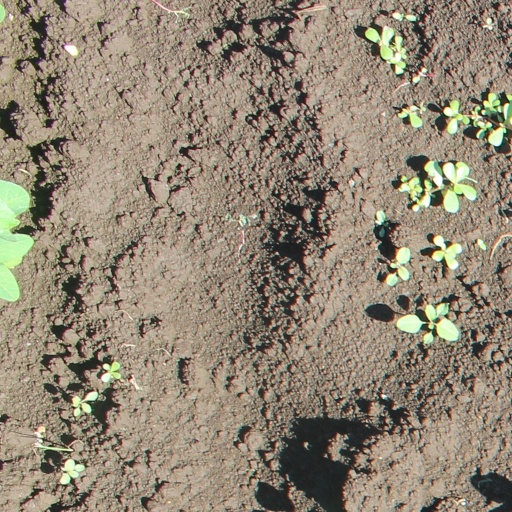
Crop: soybean